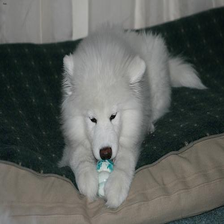
Species: dog
Breed: samoyed